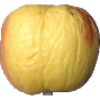
Label: Apple Red Yellow 1